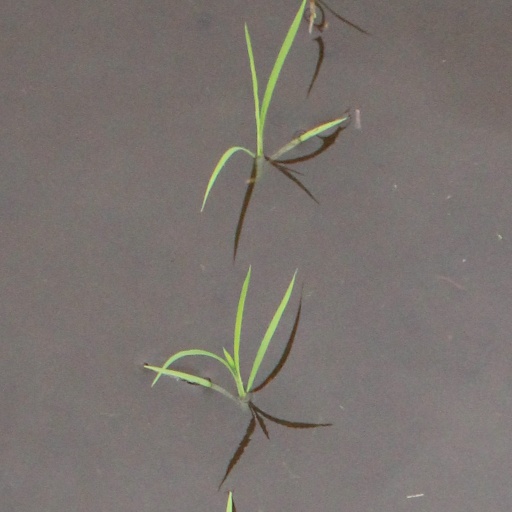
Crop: rice